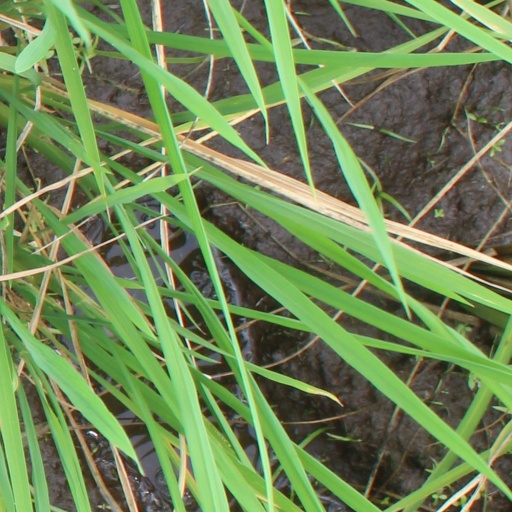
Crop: rice